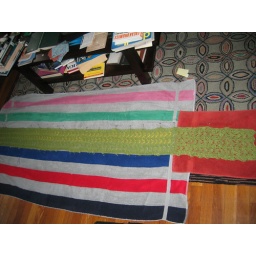
some perspective: a beach towel plus a hand towel in length. about 5.5 inches wide.